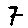
Label: 7